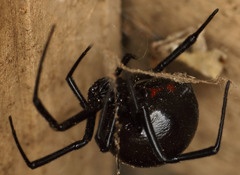
Species: Lactrodectus_hesperus